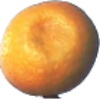
Label: kumquats